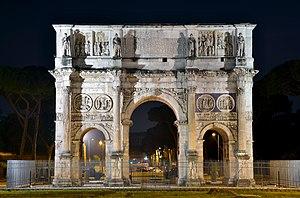
L’Arc de Constantin est un arc de triomphe à Rome, situé entre le Colisée et le Palatin. Il se trouve de nos jours dans le rione du Celio, l'ancienne route des triomphes.